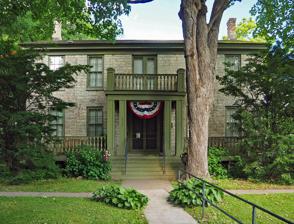
Building: Warden's House Museum
Country: United States of America
Year built: 1853
Historic house in Minnesota, United States For other places with the same name, see Warden's House . United States historic place Minnesota Territorial/State Prison Warden's House U.S. National Register of Historic Places The Warden's House from the east Show map of Minnesota Show map of the United States Interactive map showing the location of Warden’s House Location 602 North Main Street, Stillwater, Minnesota Coordinates 45°3′42″N 92°48′27″W / 45.06167°N 92.80750°W / 45.06167; -92.80750 Area 1 acre (0.40 ha) Built 1853 Built by Jesse Taylor Company Architect Jacob Fisher Architectural style Greek Revival / Federal MPS Washington County MRA (AD) NRHP reference No. 74001044 Designated December 17, 1974 The Warden's House Museum is a historic house museum in Stillwater, Minnesota , United States.  From 1853 to 1914 it was the official residence for the wardens of what began as the Minnesota Territorial Prison and became the Minnesota State Prison upon statehood in 1858.  The Washington County Historical Society has operated the house since 1941, making it the second-oldest house museum in Minnesota. It was listed on the National Register of Historic Places in 1974 as the Minnesota Territorial/State Prison Warden's House for its state-level significance in the themes of architecture and social history. It was nominated for being the only surviving structure of the prison's Minnesota Territory period and the chief remnant of its statehood years. Description The Warden's House seen adjacent to the prison in 1885 The Warden's House is a two-story building constructed of local limestone .  The house is oriented broadside to the east, with a shallow pitched roof and low gables on the north and south end.  Architecturally it conveys an early Greek Revival style but with Federal influences. Wood-frame additions were added to the rear in 1870.  The house originally had a full-width balcony along the front, which was replaced in 1910 with a two-story porch topped with a gable. Since the building's 1974 National Register nomination, this porch has been replaced with a smaller balcony-topped porch hugging the main entrance. There was originally a two-story frame carriage house behind the main house, but it was demolished around the time the prison ceased operation in 1914. History The Warden's House was part of the original construction for the Minnesota Territorial Prison.  It stood outside the walls on a bluff overlooking the prison complex, which was located immediately to the north within a ravine.  The prison was in operation for 61 years, from 1853 to 1914.  In that time 13 successive wardens resided in the house, serving terms as short as five months to as long as 20 years.  The first two wardens were appointed by the territorial legislature, then, for the first 40 years of statehood, by the Governor of Minnesota with State Senate confirmation.  In 1889, to quell political favoritism in the choices, legislation assigned the selection of wardens to a five-person board of managers. The original prison complex closed in 1914 upon the completion of a new Minnesota State Prison just south of Stillwater in Bayport .  The Warden's House then served as quarters for lesser officials like deputy wardens and superintendents. Most of the prison complex was demolished in 1936. The Warden's House was preserved and transferred to the Washington County Historical Society in 1941. Museum The Warden's House Museum consists of 14 rooms, which have been restored to late-19th and early-20th-century style.  Some depict how the house would have looked during its occupancy by various wardens, while others contain exhibits on Washington County history. Some rooms in the museum house artifacts from the lumbering industry, early Stillwater pioneers, and items belonging to the Younger Brothers of the Frank and Jesse James Gang .  The Warden's House Museum is the only museum in the city of Stillwater. See also List of museums in Minnesota National Register of Historic Places listings in Washington County, Minnesota References